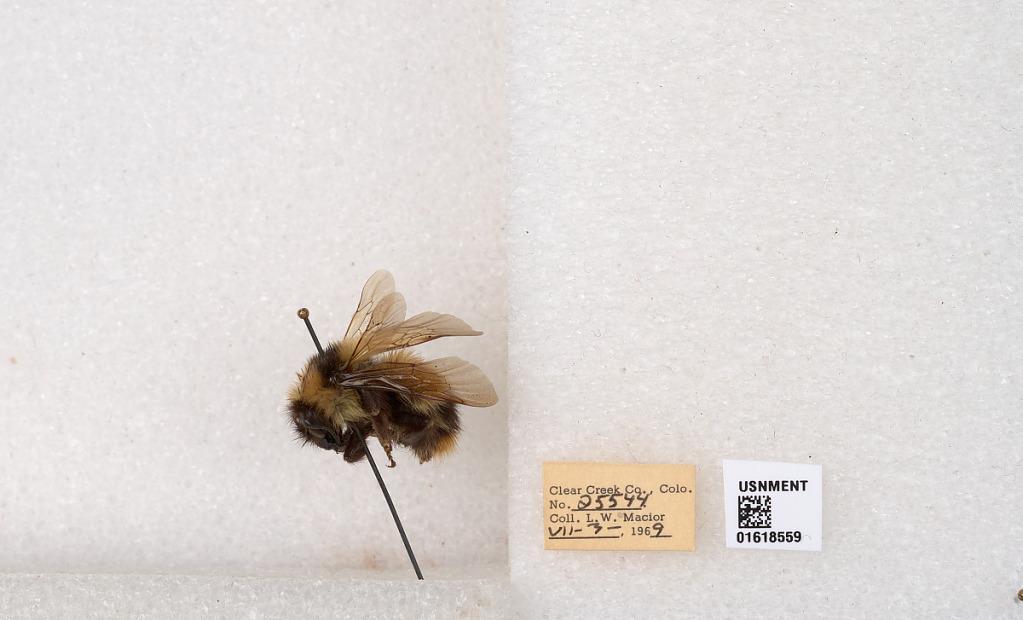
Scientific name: Bombus kirbyellus
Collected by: L. Macior
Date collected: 1969-7-3
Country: United States
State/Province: Colorado
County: Clear Creek
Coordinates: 39.6891, -105.644